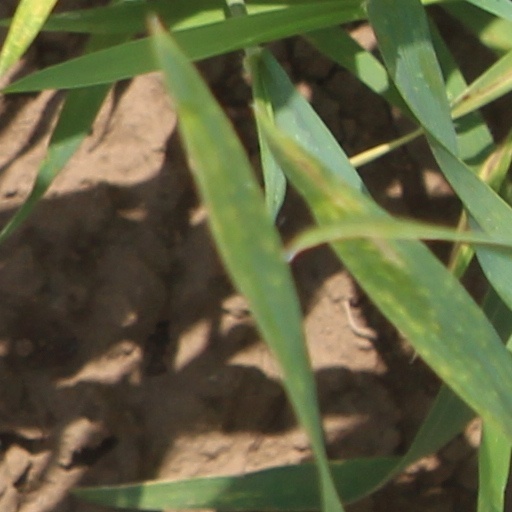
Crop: wheat